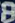
Number: 8